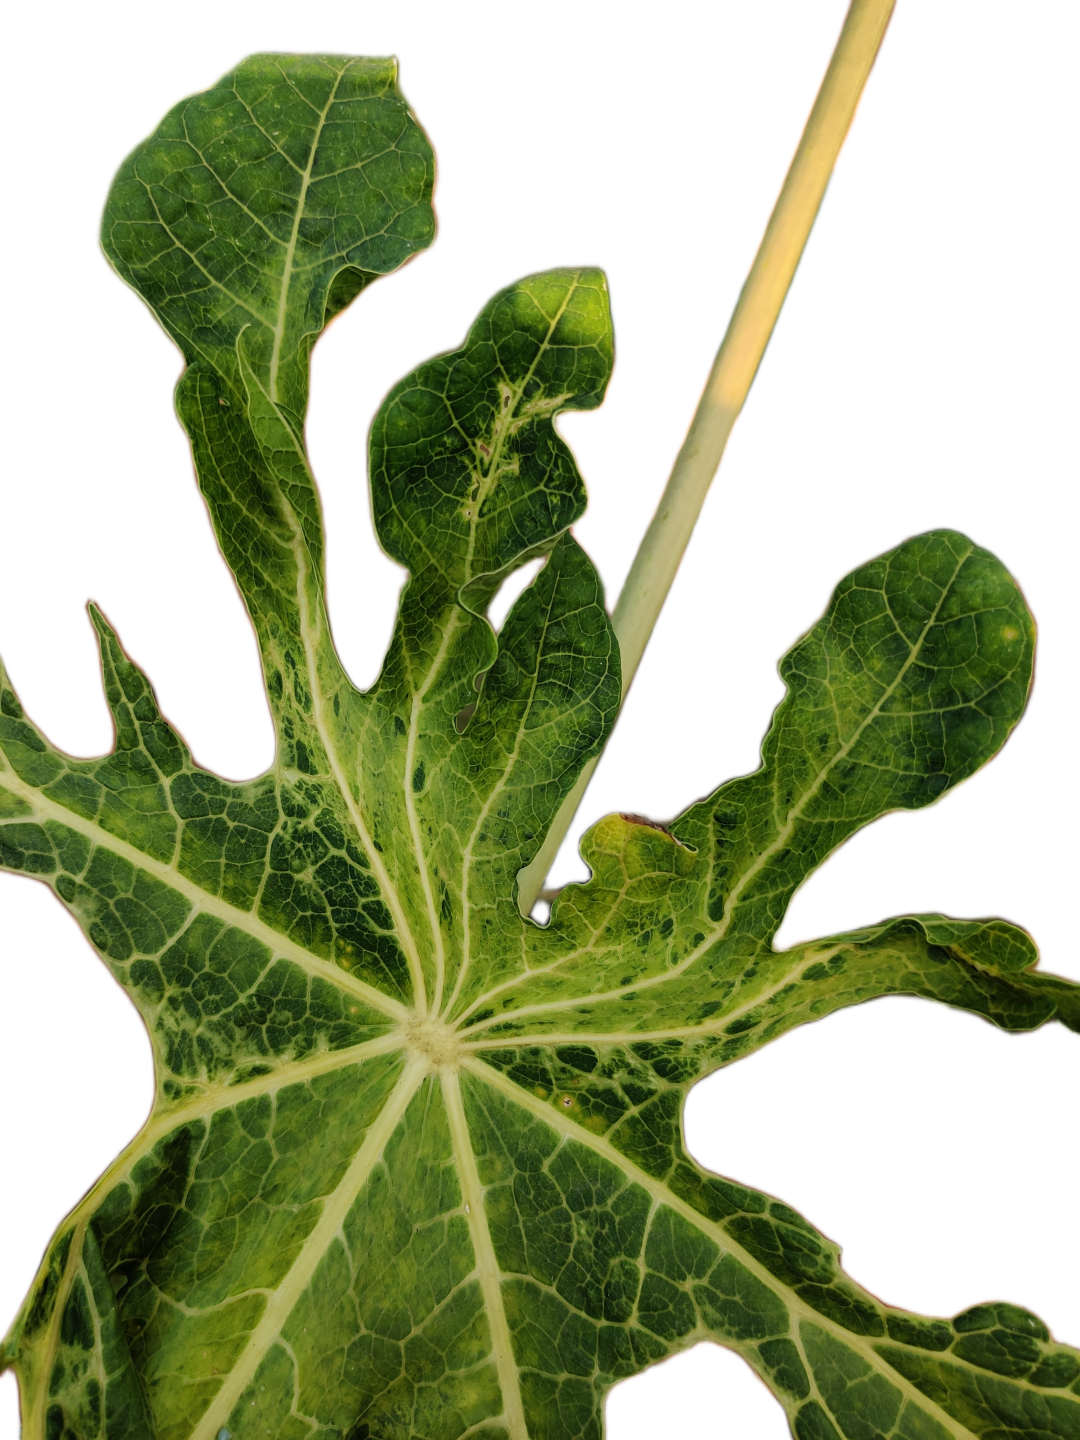
Crop: Papaya
Label: Curled_Yellow_Spot